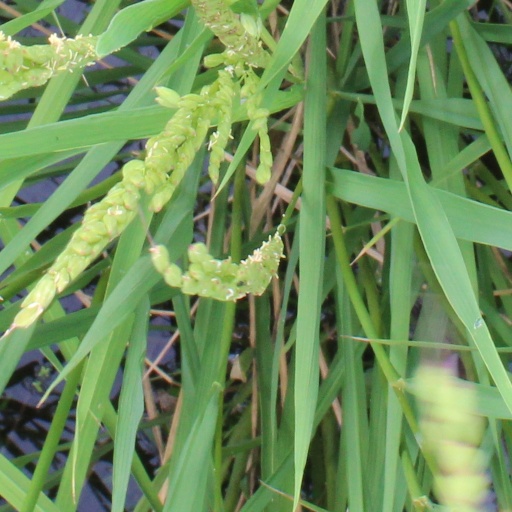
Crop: rice